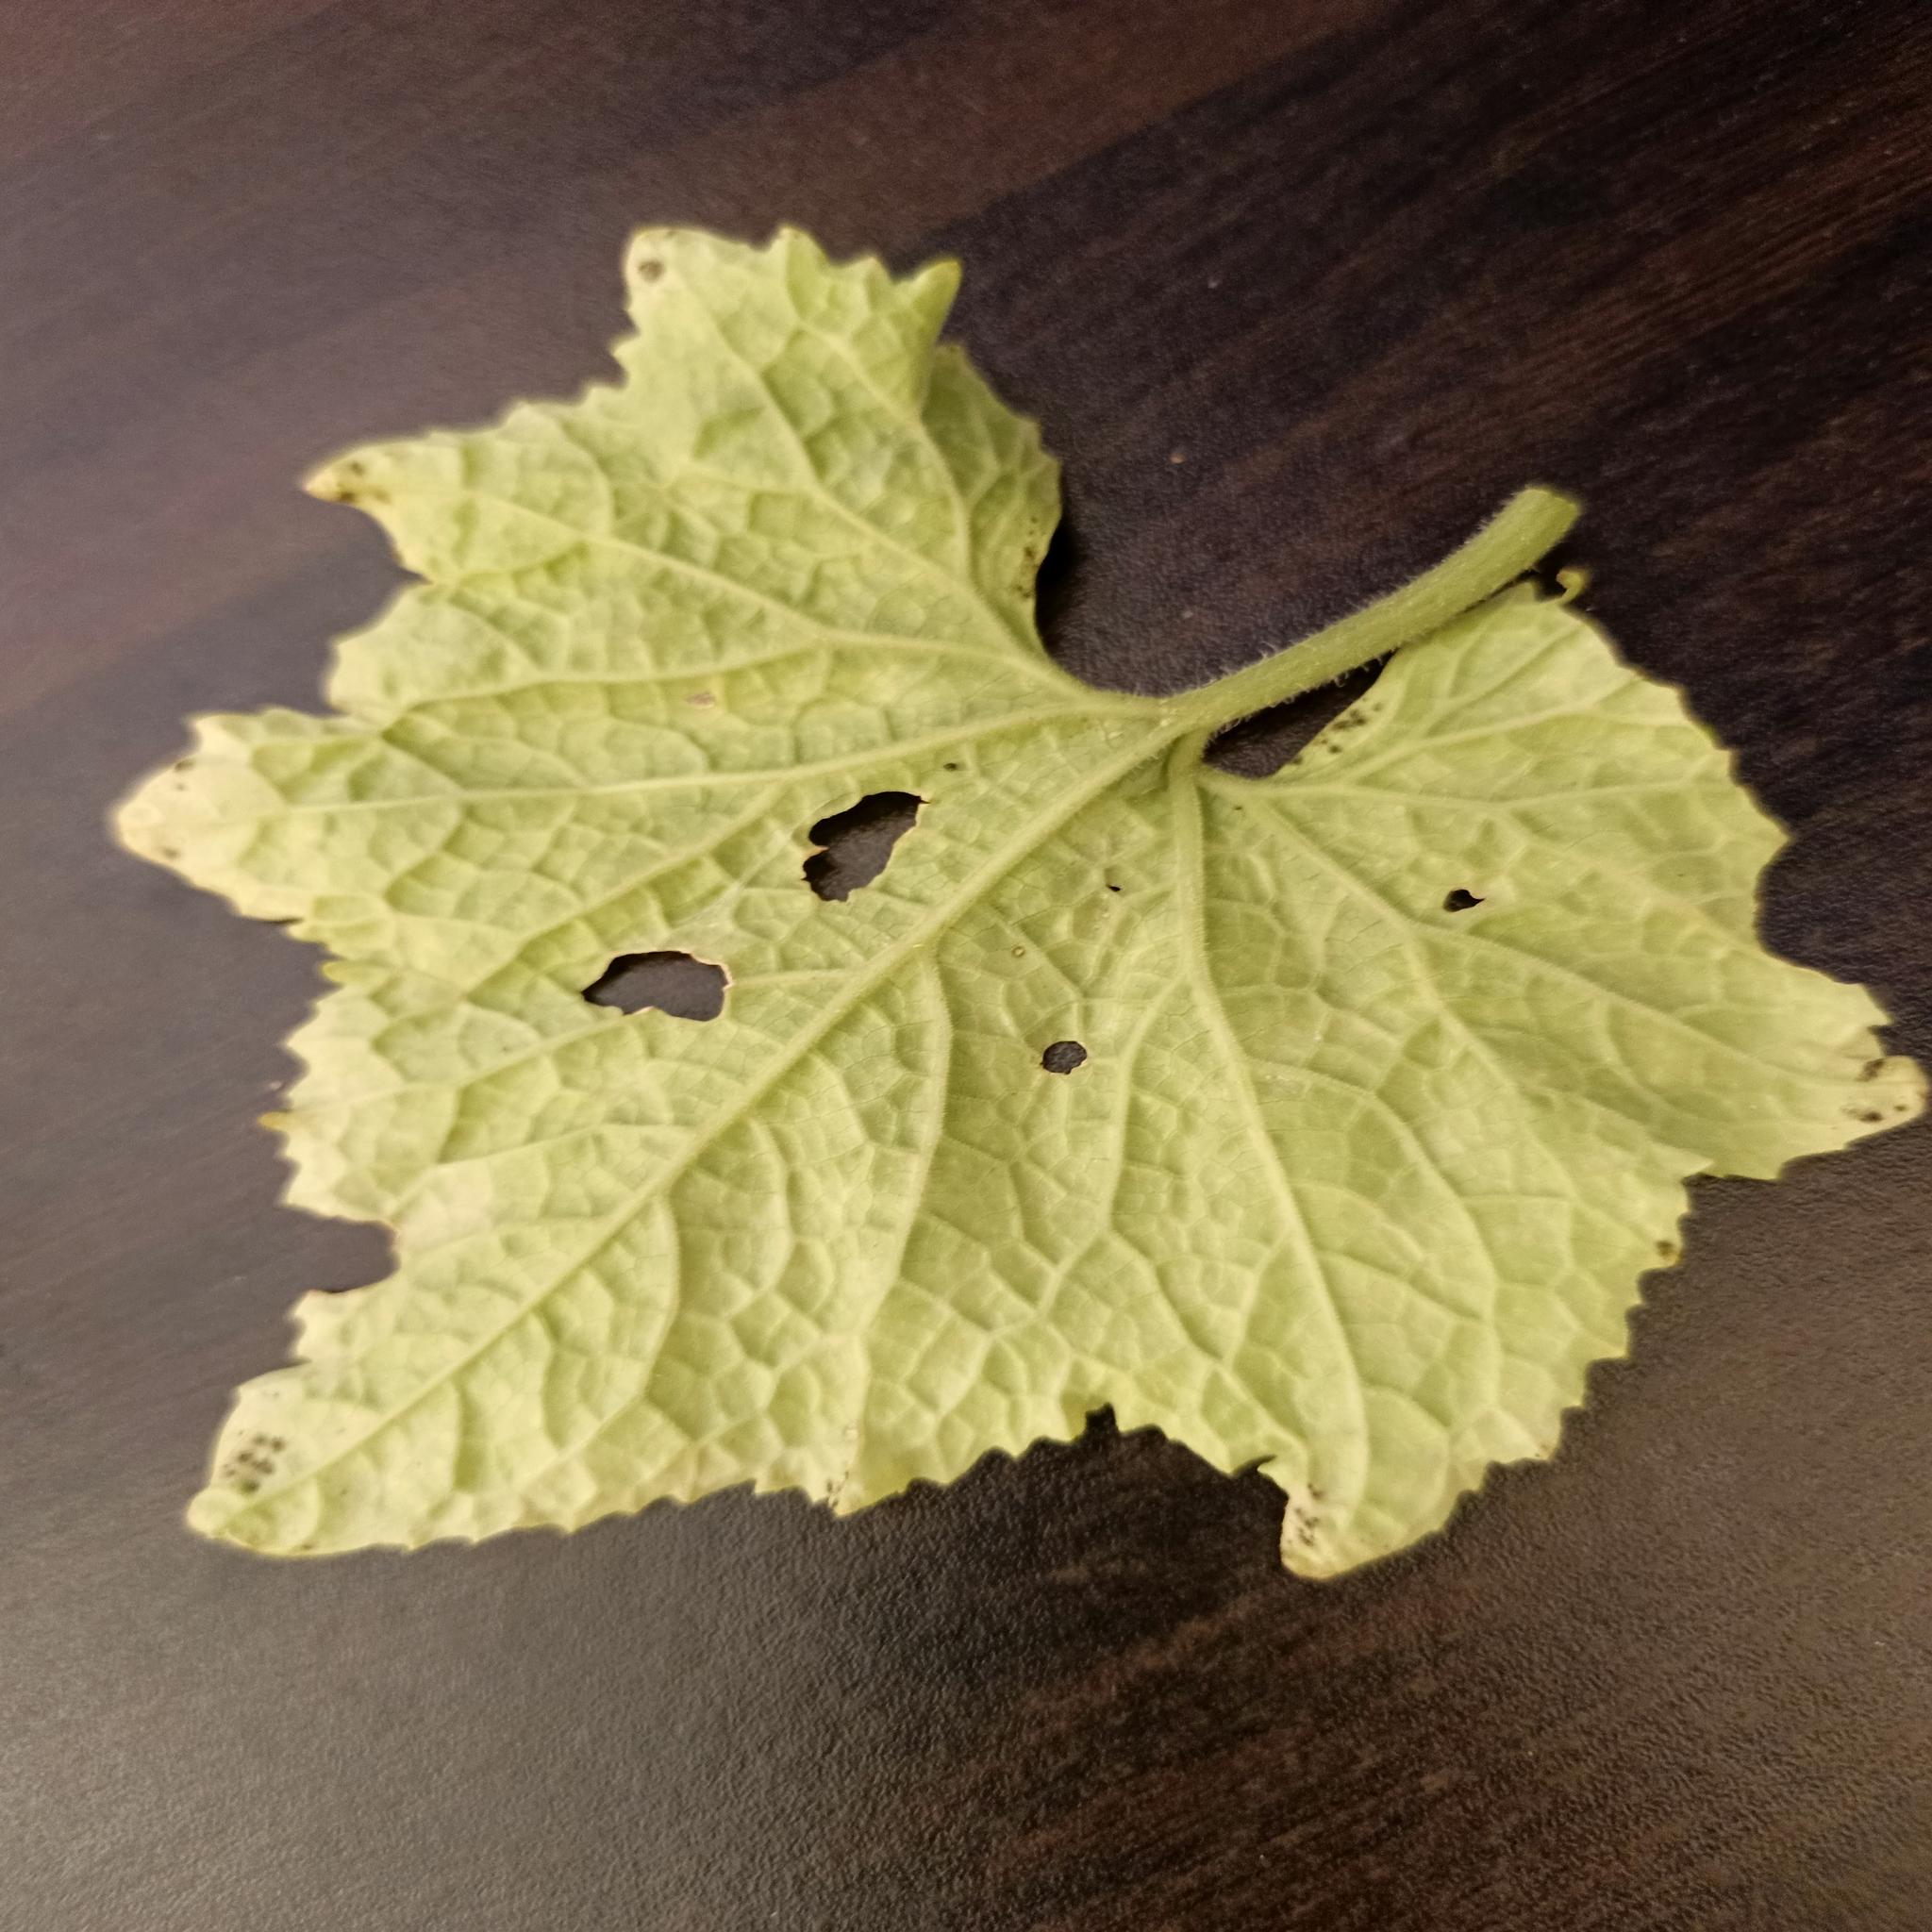
Label: Downy mildew